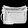
Label: Bag